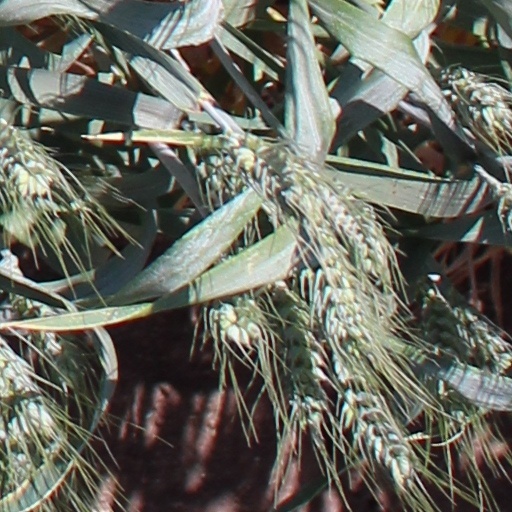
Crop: wheat